Xenomorph (geology)

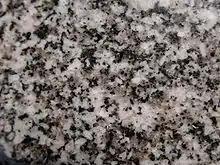
Xenomorph of quartz crystals (grey) in granite

In geology, a xenomorph or allotriomorph is a mineral that did not develop its otherwise typical external crystal form because of late crystallization between earlier formed crystals. Xenomorphs are typical of matrix minerals in rapidly crystallizing volcanic lavas and shallow igneous intrusions. It is also typical of the interstitial or cementing minerals formed during the diagenesis of sedimentary rocks. The opposite is an "idiomorph" in which the external form is controlled only by the internal crystal structure.